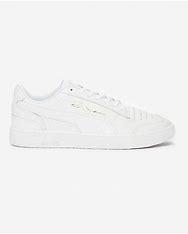
Brand: Puma
Model: Ralph Sampson Lo